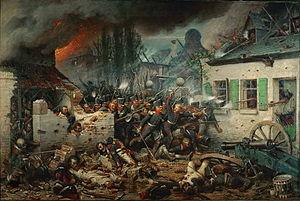
Adolphe Northen est un peintre allemand.